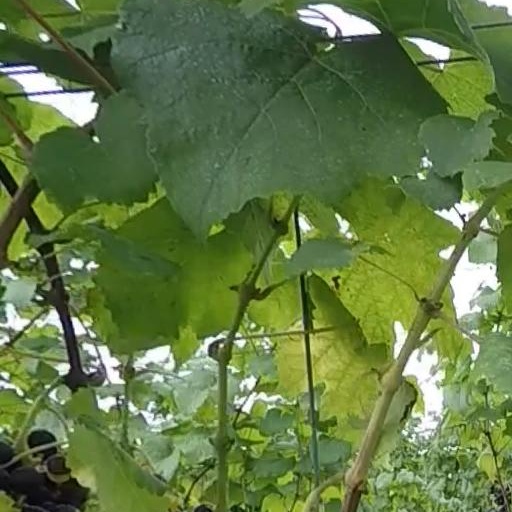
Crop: grape